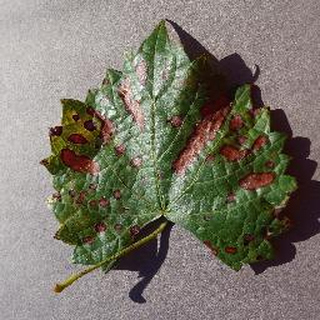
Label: grape_esca_black_measles